Leo the Last

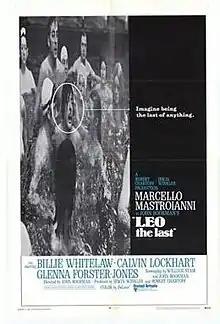
Theatrical release poster

Leo the Last is a 1970 British drama film co-written and directed by John Boorman, based on the play "The Prince" by George Tabori, starring Marcello Mastroianni and Billie Whitelaw.